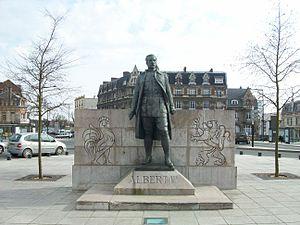
Saint-Quentin [sɛ̃kɑ̃tɛ̃] est une commune française située dans le département de l'Aisne, en région Hauts-de-France. Comptant la plus importante population du département, dont elle est une sous-préfecture, Saint-Quentin est la neuvième commune la plus peuplée de la région. La ville picarde est située sur la Somme. Les habitants de Saint-Quentin sont les Saint-Quentinois.
Albert, prince de Belgique, duc de Saxe, prince de Saxe-Cobourg et Gotha et héritier de la couronne belge, puis roi des Belges, est né à Bruxelles le 8 avril 1875 et mort dans un accident d'escalade à Marche-les-Dames le 17 février 1934.
Ernest Charles Diosi, né à Paris le 4 avril 1881 où il est mort le 4 octobre 1959, est un sculpteur français.